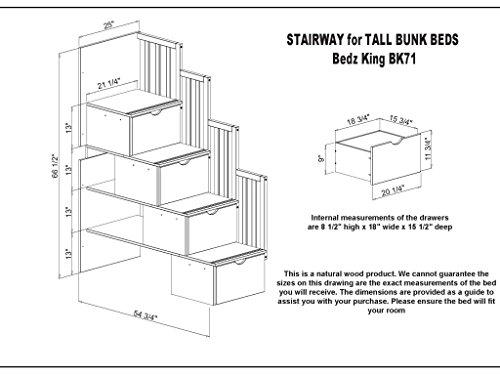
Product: Bedz King Stairway Bunk Beds Full over Full with 4 Drawers in the Steps and 2 Under Bed Drawers, Gray
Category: Home & Kitchen | Furniture | Kids' Furniture | Bed Frames, Headboards & Footboards
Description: Bunk bed is 69 1/2 high x 103 1/4 long x 59 inches deep.
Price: $1,209.94
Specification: ASIN:B073QWCSXR|ShippingWeight:396pounds(Viewshippingratesandpolicies)|DateFirstAvailable:July5,2017